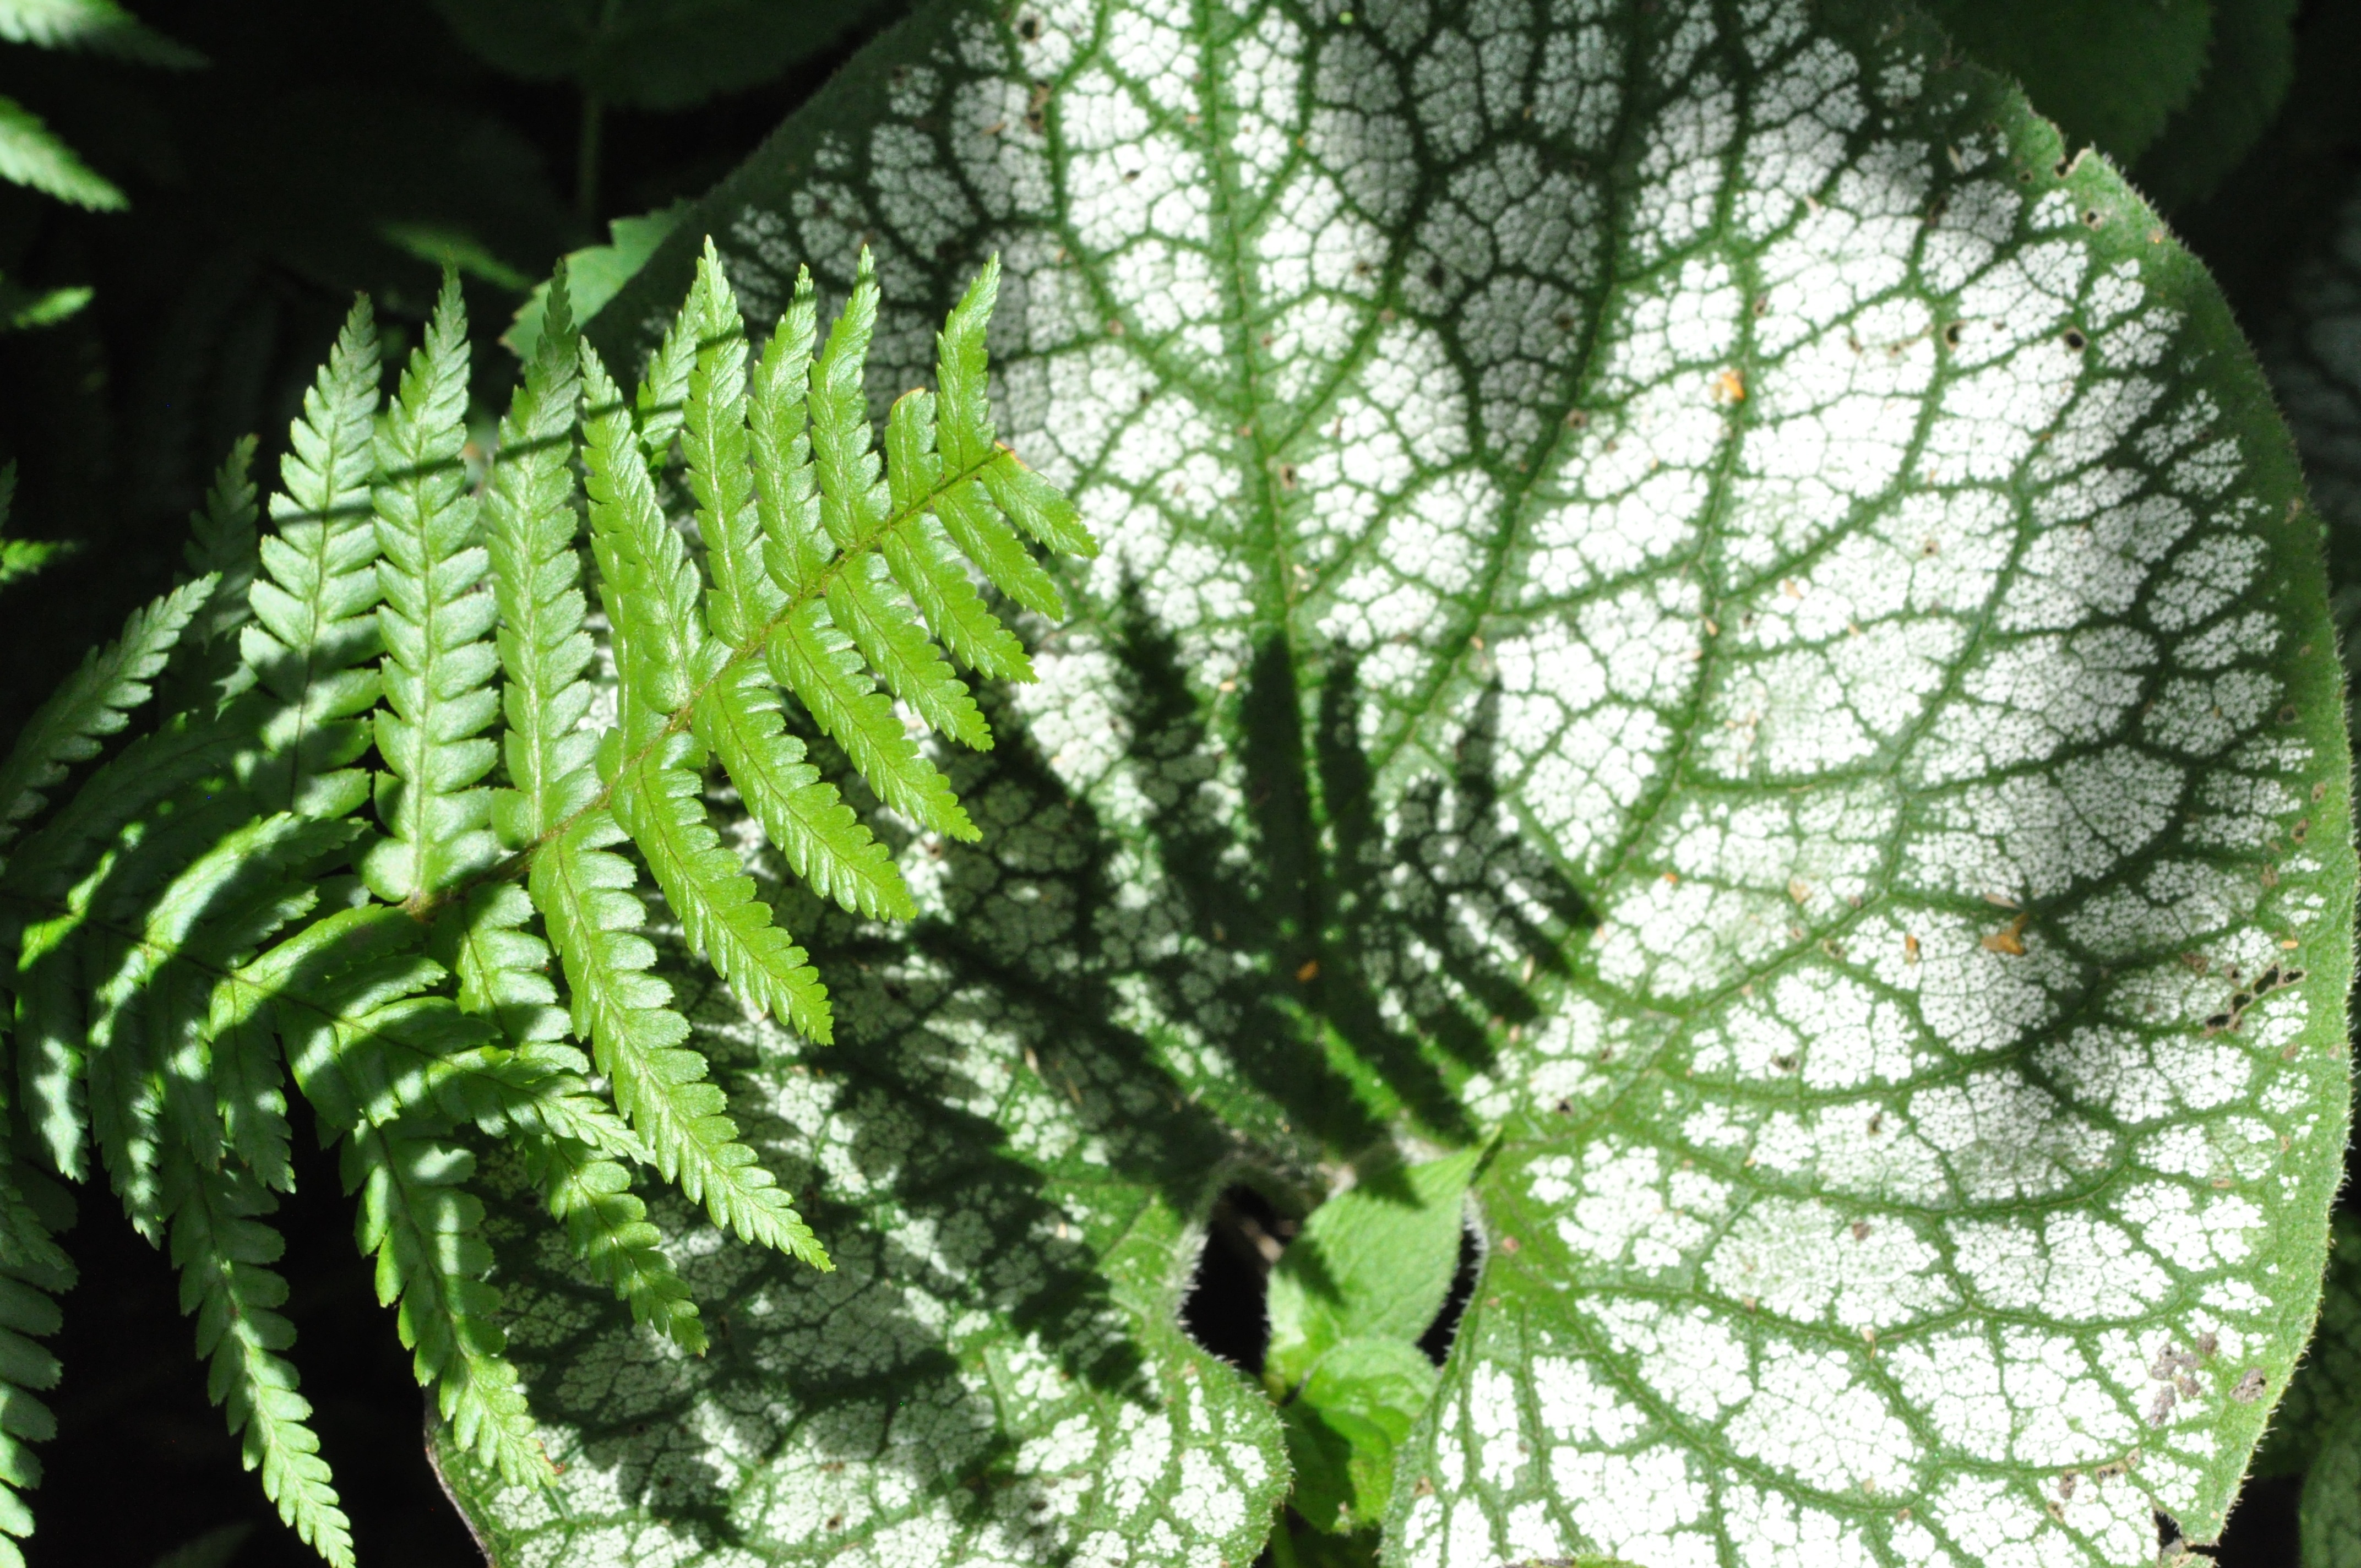
nature, plant, leaf, flower, green, macro, botany, flora, fern, forget me not, silver, idyll, ornamental plant, flowering plant, caucasus forget me not, brunnera vergissmeinnicht, plant stem, land plant, ferns and horsetails, vascular plant, ostrich fern